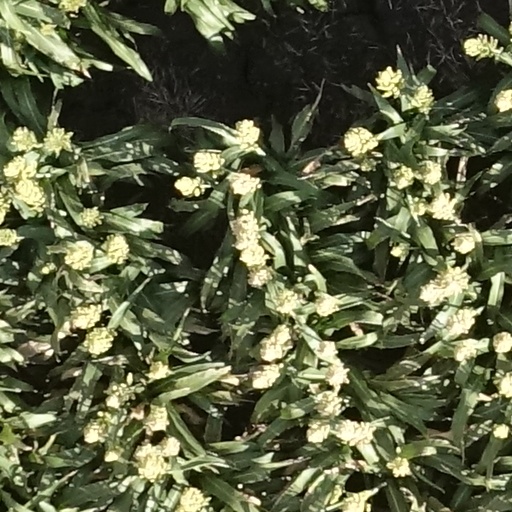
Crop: sorghum